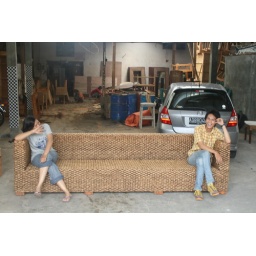
Extra large sofa for 5 seater. Weaved by banana fiber with texture color.